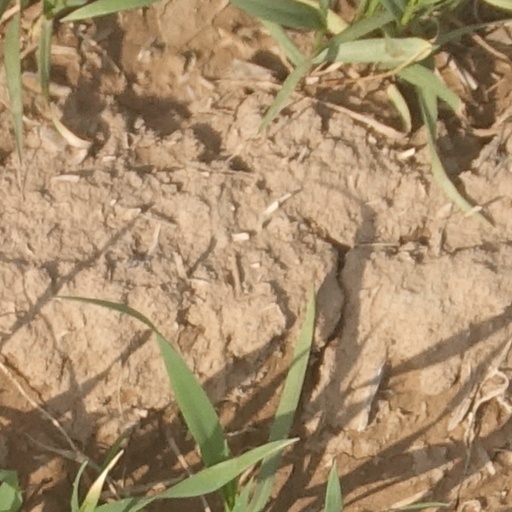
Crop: wheat